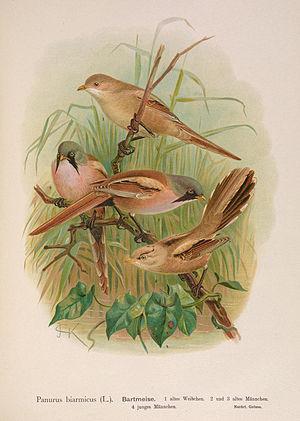
La Panure à moustaches, également appelée mésange à moustaches, est une espèce de passereaux d'Europe, l'unique représentante du genre Panurus et de la famille des Panuridae.